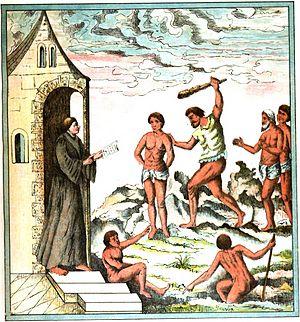
Moeurs des Indiens tel que décrites par Champlain dans ses mémoires de voyage dans le golfe du Mexique. «L'ordre dont ils usent maintenant est que en chacun estance qui sont comme vilages, il y a vng prestre qui les instruict ordinerement, ayant le prestre vng rolle de noms &amp
Samuel de Champlain, né à Brouage entre 1567 et 1574 et mort à Québec le 25 décembre 1635, est un colonisateur, grand navigateur, cartographe, soldat, explorateur, géographe, commandant et auteur de récits de voyage français. Il fonde la ville de Québec le 3 juillet 1608.